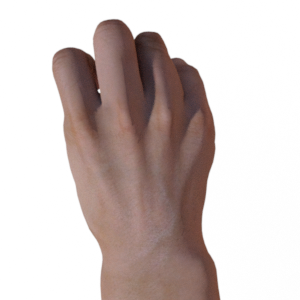
Label: rock